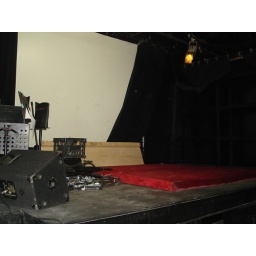
Notice the white screen in the background. There is a projector mounted to the ceiling in front of the stage.